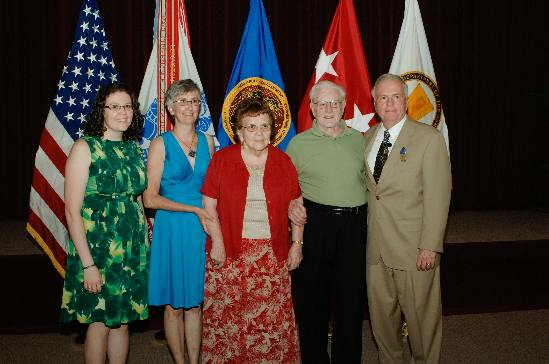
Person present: Yes